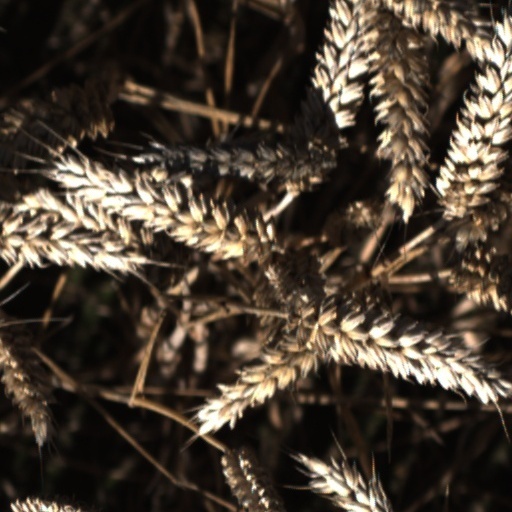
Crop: wheat